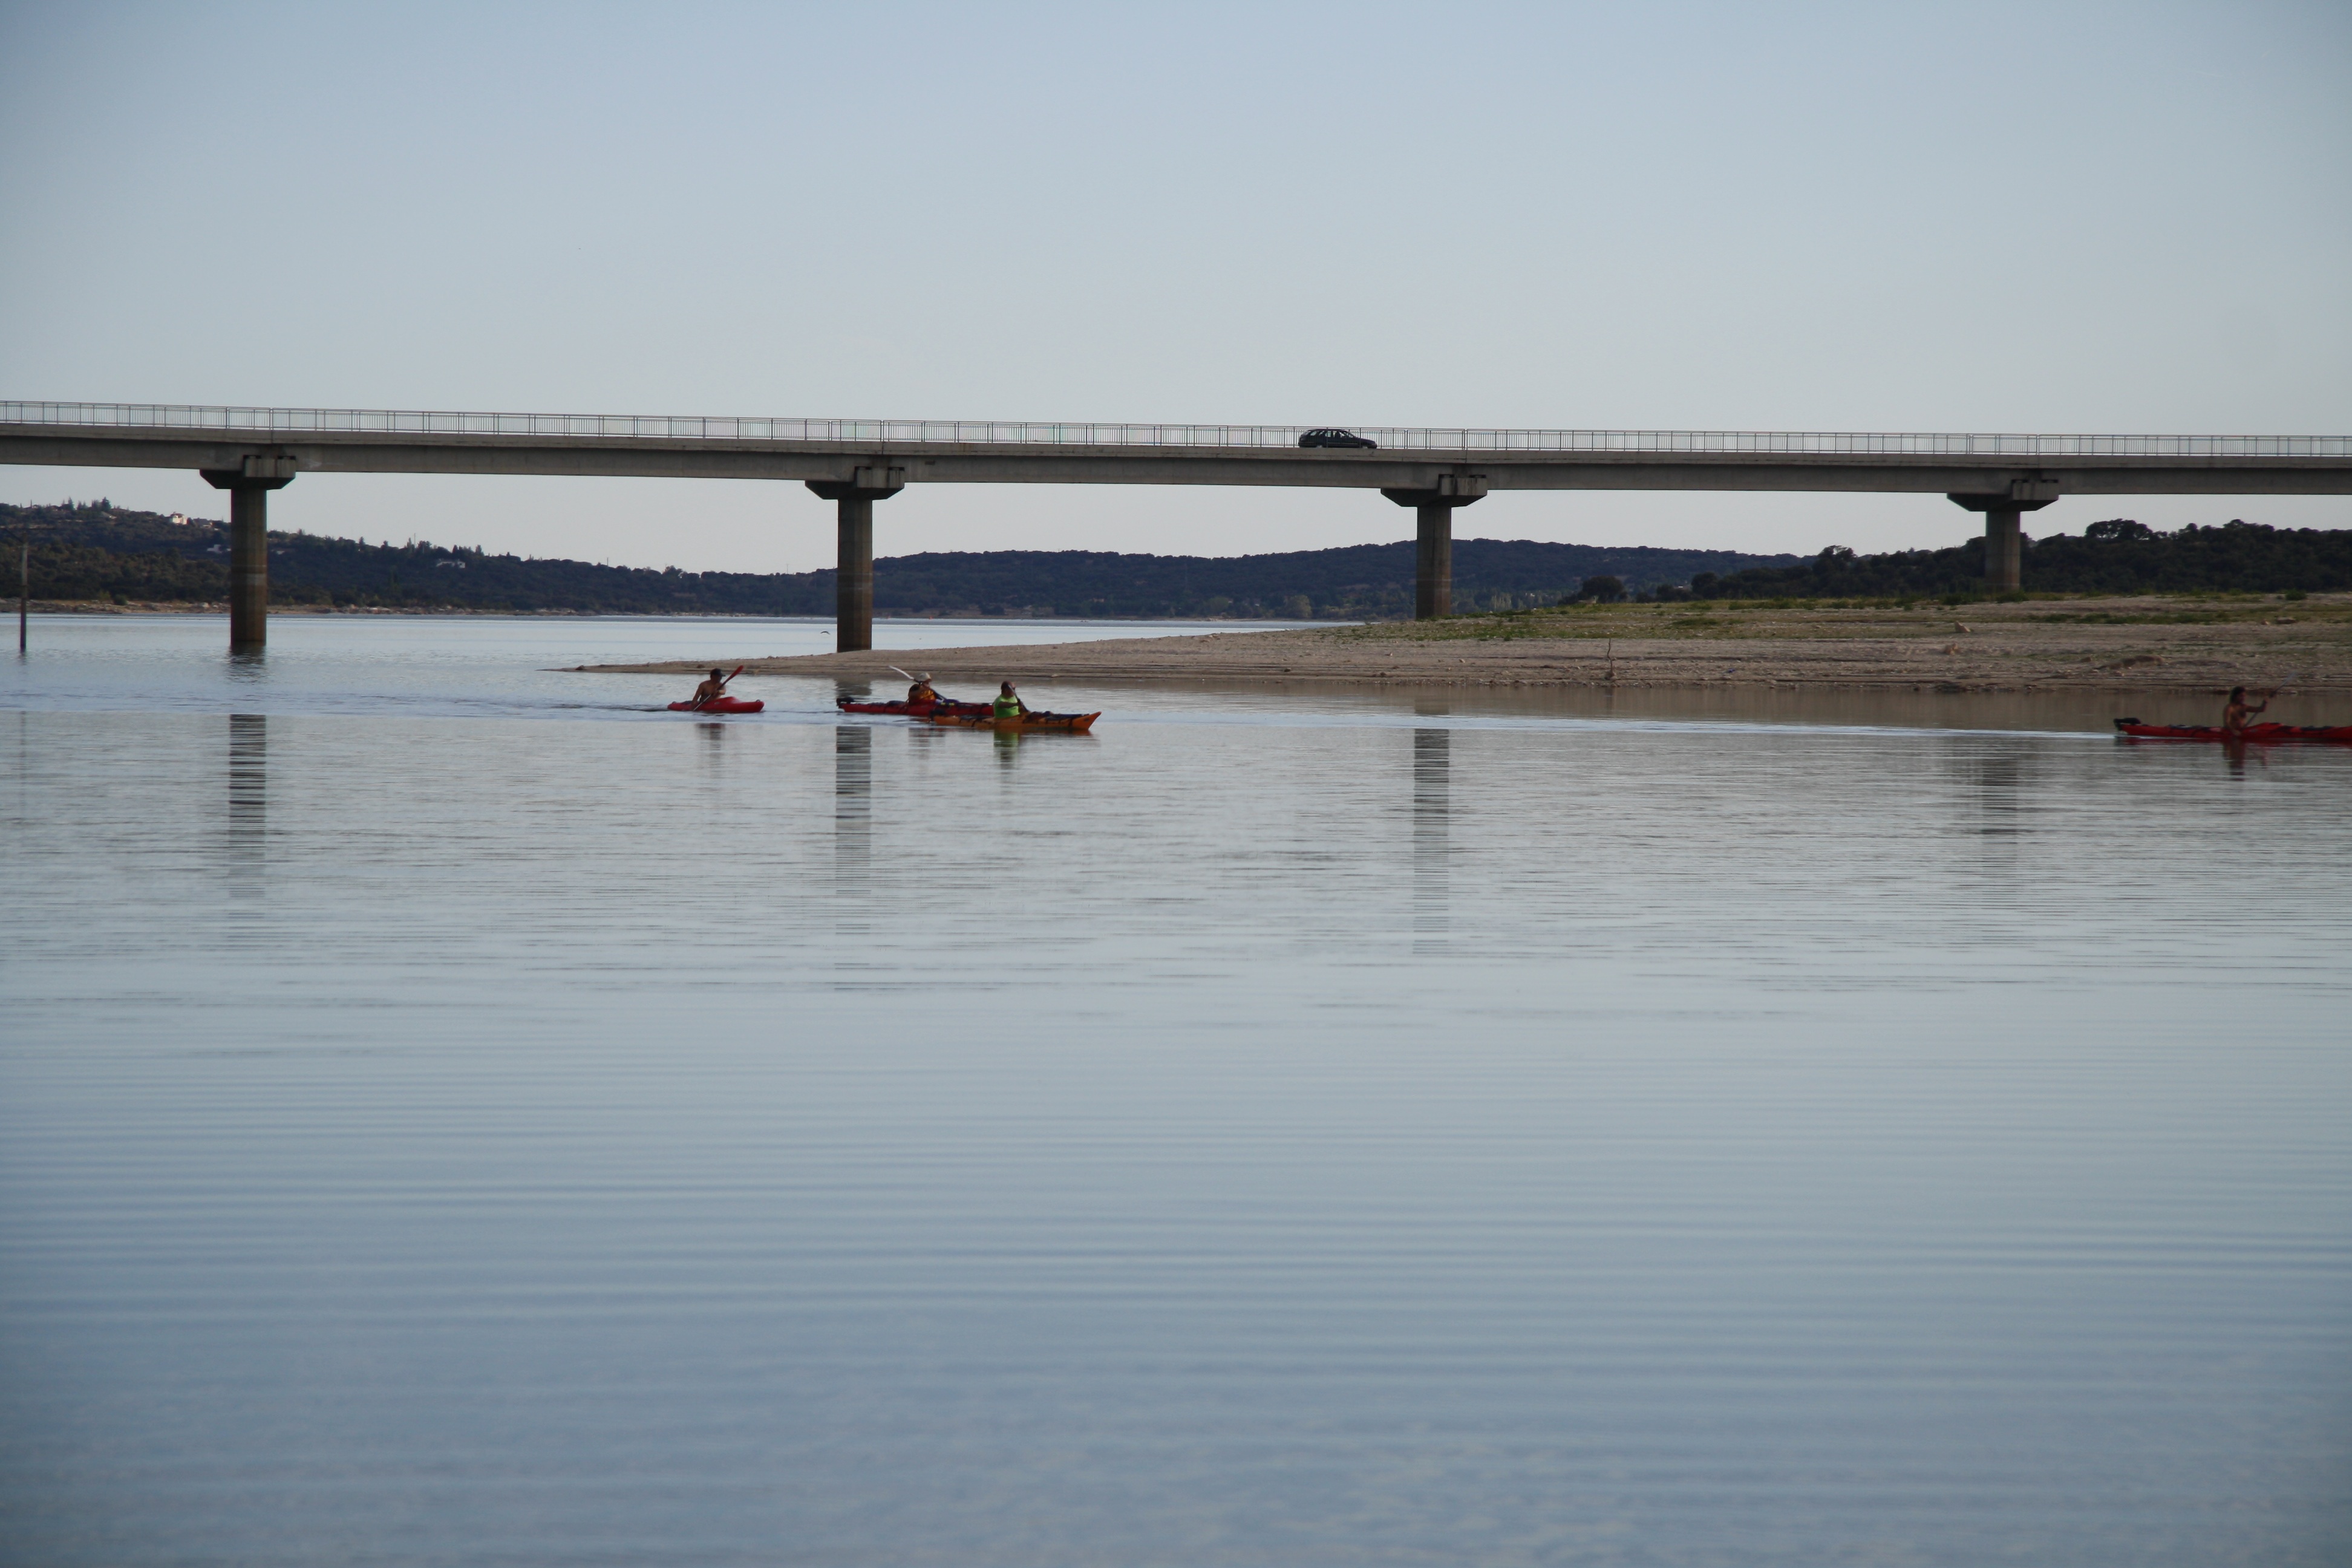
sea, water, dock, sunset, bridge, shore, lake, pier, river, reflection, vehicle, reservoir, kayak, boating